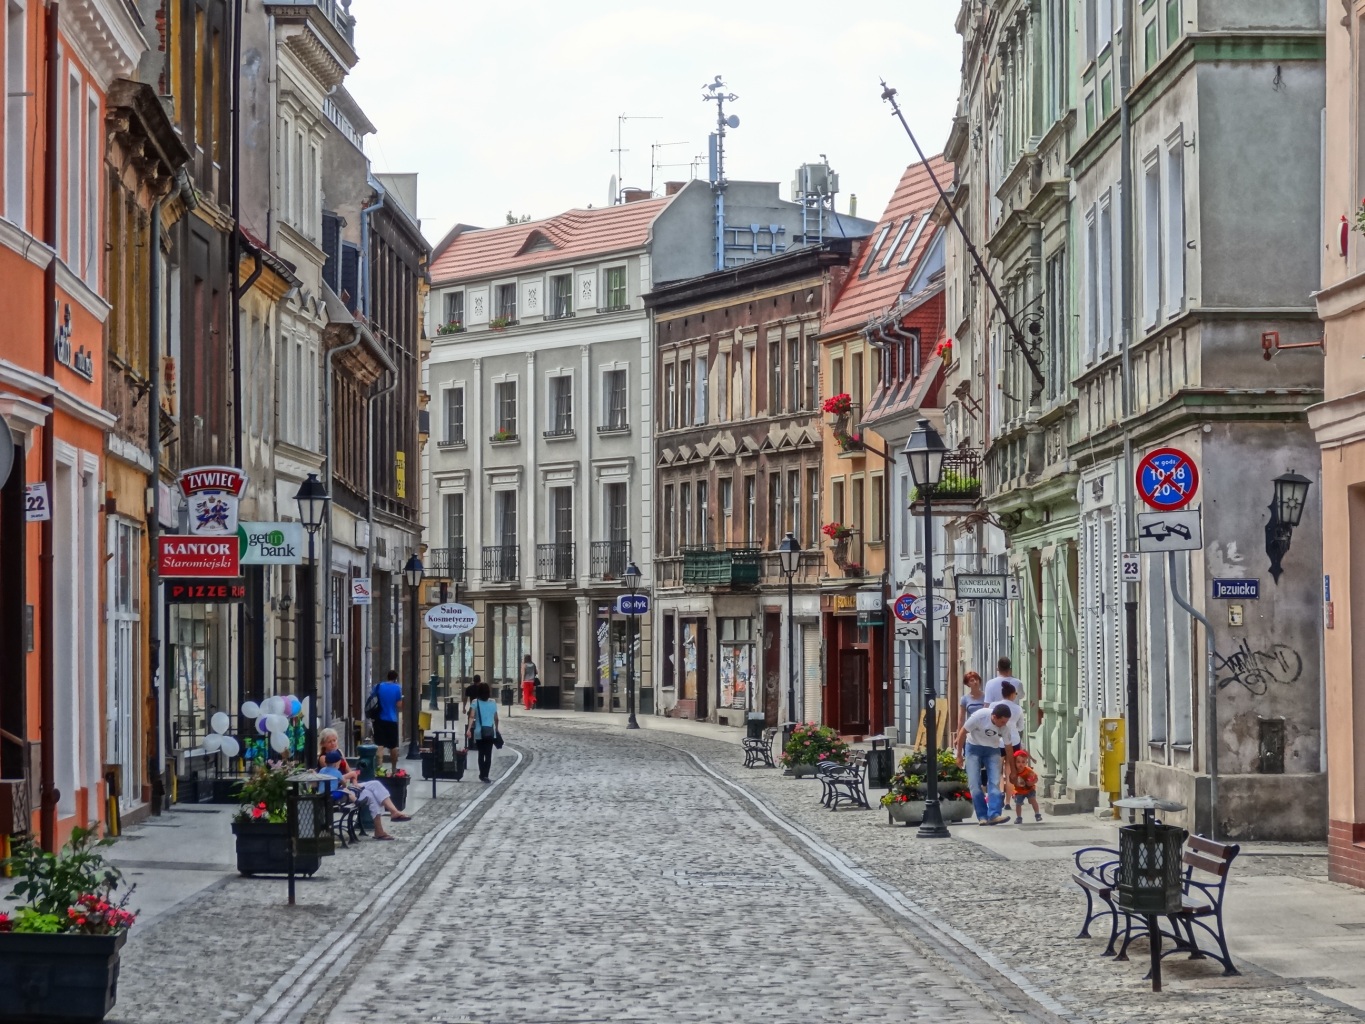
pedestrian, architecture, road, street, town, alley, cobblestone, city, cityscape, downtown, lane, waterway, infrastructure, picturesque, poland, neighbourhood, urban area, residential area, bydgoszcz, dluga street, human settlement